Hypericum aegypticum

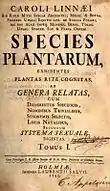
"Hypericum aegypticum" was first described in "Species plantarum"

"Hypericum aegypticum" can be found frequently in the wild and is indigenous to Malta, Greece, Morocco, Algeria, and Libya. However, its distribution across these countries is unusual because it is highly fragmented into several different population strands. The three subspecies are divided among these strands: "H. aegypticum" subsp. "aegypticum" is native to Libya; subsp. "maroccanum" is native to Morocco and Algeria; subsp. "webbii" is native to Sardinia, Sicily, Malta, and Greece.